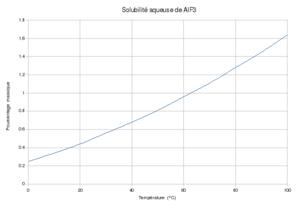
Solubilité aqueuse du fluorure d'aluminium
Le fluorure d'aluminium est un solide ionique composé de l'ion fluorure et de l'ion aluminium. Comme un solide ionique est électriquement neutre, alors il faut trois ions fluorure pour équilibrer un ion aluminium. Ainsi la formule du fluorure d'aluminium est = AlF₃.